Royal entry

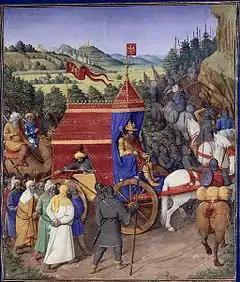
"Triumph of Jehoshaphat", Jean Fouquet, 1470–75.

This transformation happened much earlier in Italy than in the North, and a succession of entries for Spanish Viceroys to the blockaded city of Antwerp, once the richest in Northern Europe and now in steep decline, were "used by the city fathers to combine increasingly eulogistic celebrations of their Habsburg rulers with tableaux to remind them of the commercial ruin over which they presided." The "Pompa Introitus" of the Cardinal-Infante Ferdinand into Antwerp in 1635, devised by Gaspar Gevartius and carried out under the direction of Rubens, was made unmistakably pointed, and included a representation of the god of commerce, Mercury, flying away, as a lamenting figure representing Antwerp points at him and looks imploringly out at the Viceroy, whilst beside her lie a sleeping sailor and a river god, representing the wrecked trade of the city from the blockading of the river Scheldt. Eventually the Viceroy managed to obtain the lifting of the ban on trade with the Indies which the entry had represented as Antwerp's only hope of escaping ruin; but by then the Spanish had agreed to the permanent blockade of the river.